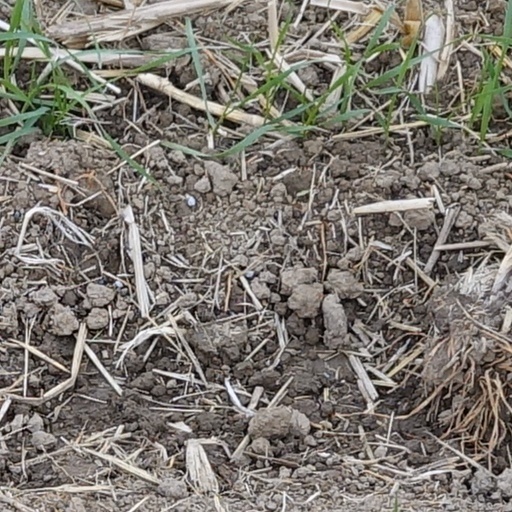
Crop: wheat